Andries Bosman

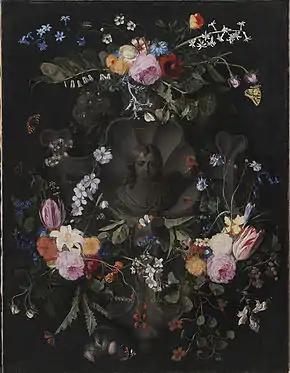
Cartouche with the Christ Child surrounded by a flower garland

Some of Bosman's works have been confounded with those of Seghers because of the signature "DS" on some works of Bosman. This was, however, not intended as a reference to Daniel Seghers, but to his membership in the Society of Jesus.